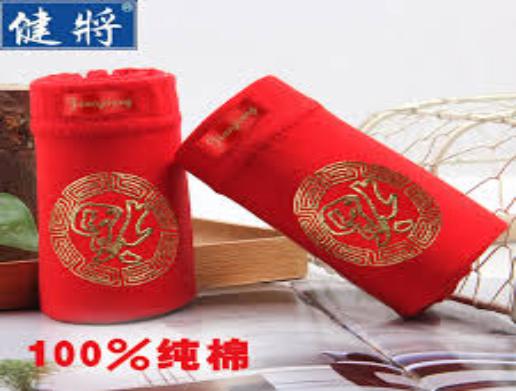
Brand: jianjiang
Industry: Clothes